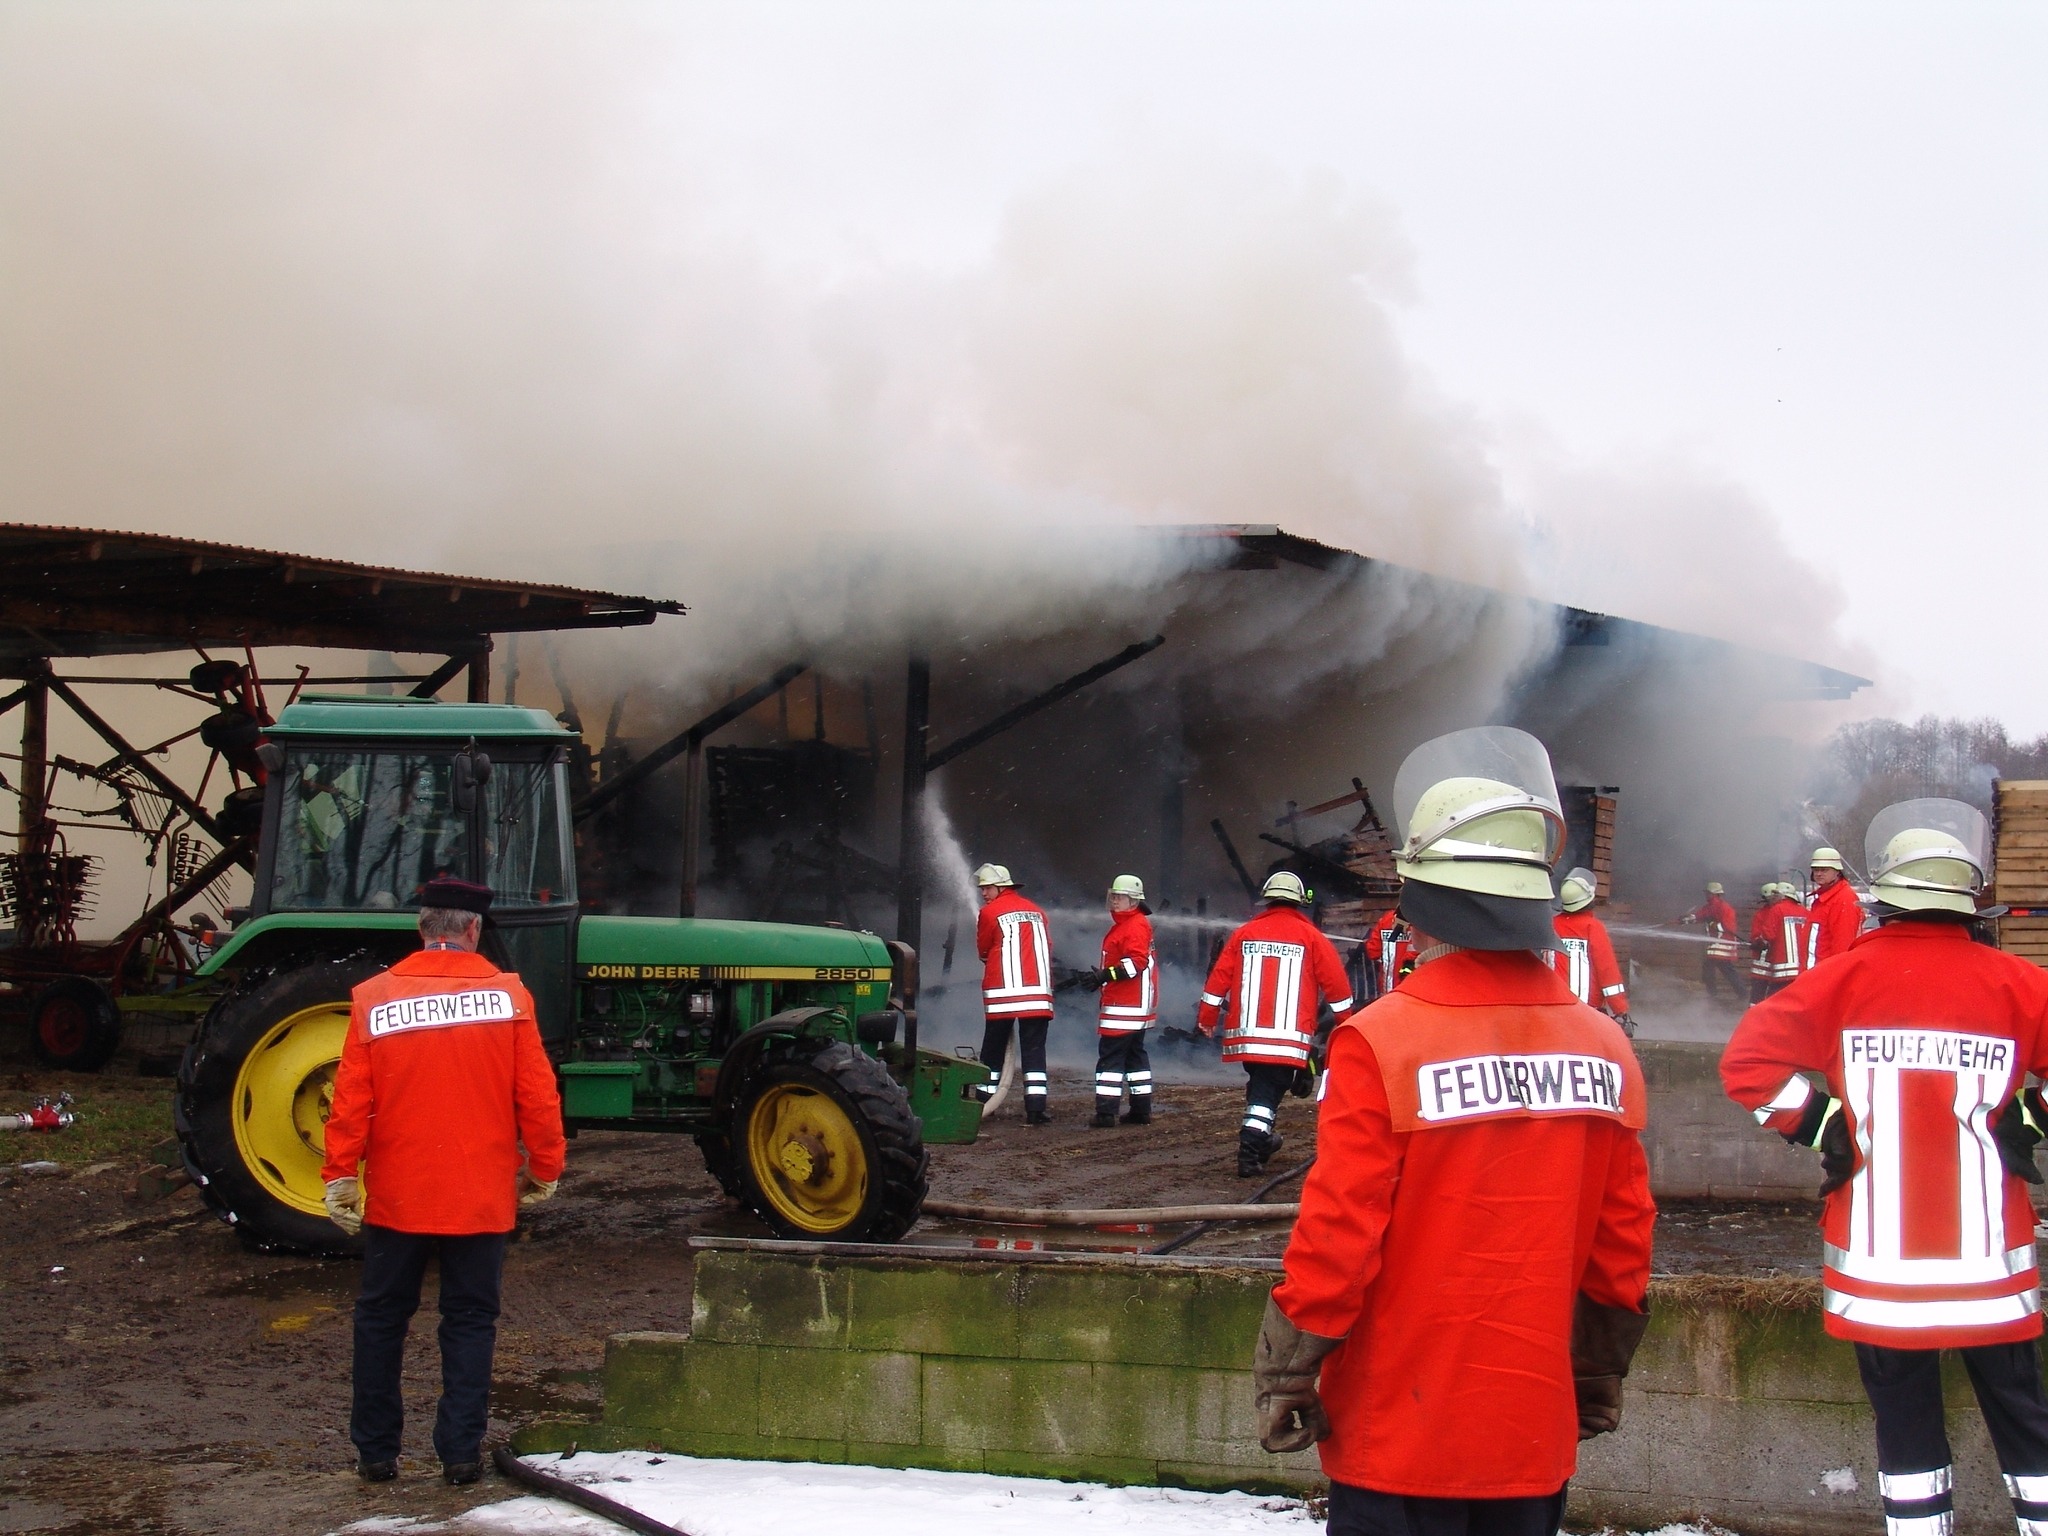
vehicle, fire, emergency service, brand, fire department, race track, firefighter, fire fighting, fire delete